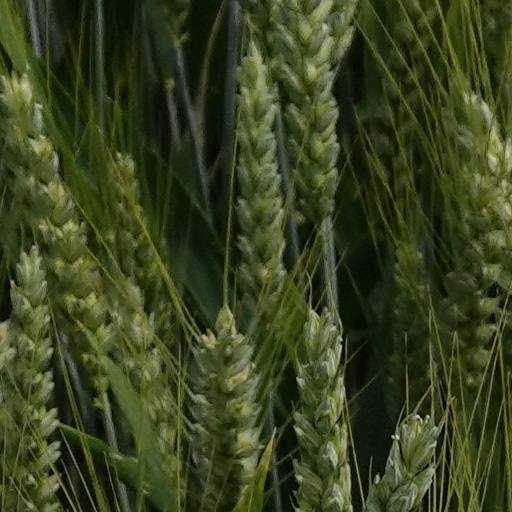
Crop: wheat